Edu (footballer, born 1981)

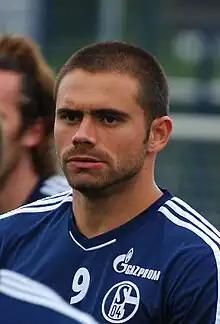
Edu with Schalke 04 in 2011

Eduardo Gonçalves de Oliveira (born 30 November 1981), commonly known as Edu, is a Brazilian former professional footballer who played as a striker.